Neal Adams

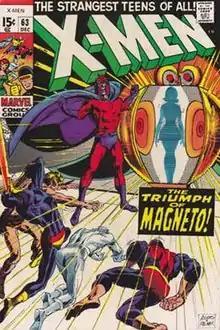
"X-Men" #63 (Dec. 1969). Cover art by Adams and Tom Palmer.

While continuing to freelance for DC, Adams in 1969 also began freelancing for Marvel Comics, where he penciled several issues of the mutant-superhero team title "X-Men" and one story for a horror anthology title. The Marvel "Bullpen Bulletins" column of "Fantastic Four" #87 (June 1969) described Adams as having "one foot planted in our Marvel doorway. We're guessing your ecstatic comments, when you see the way he illustrated our latest "X-Men" bombshell, will transform him into a Marvel madman from head to toe." Such freelancing across the two leading companies was rare at the time; most DC creators who did so worked pseudonymously. Adams recalled in 1976: